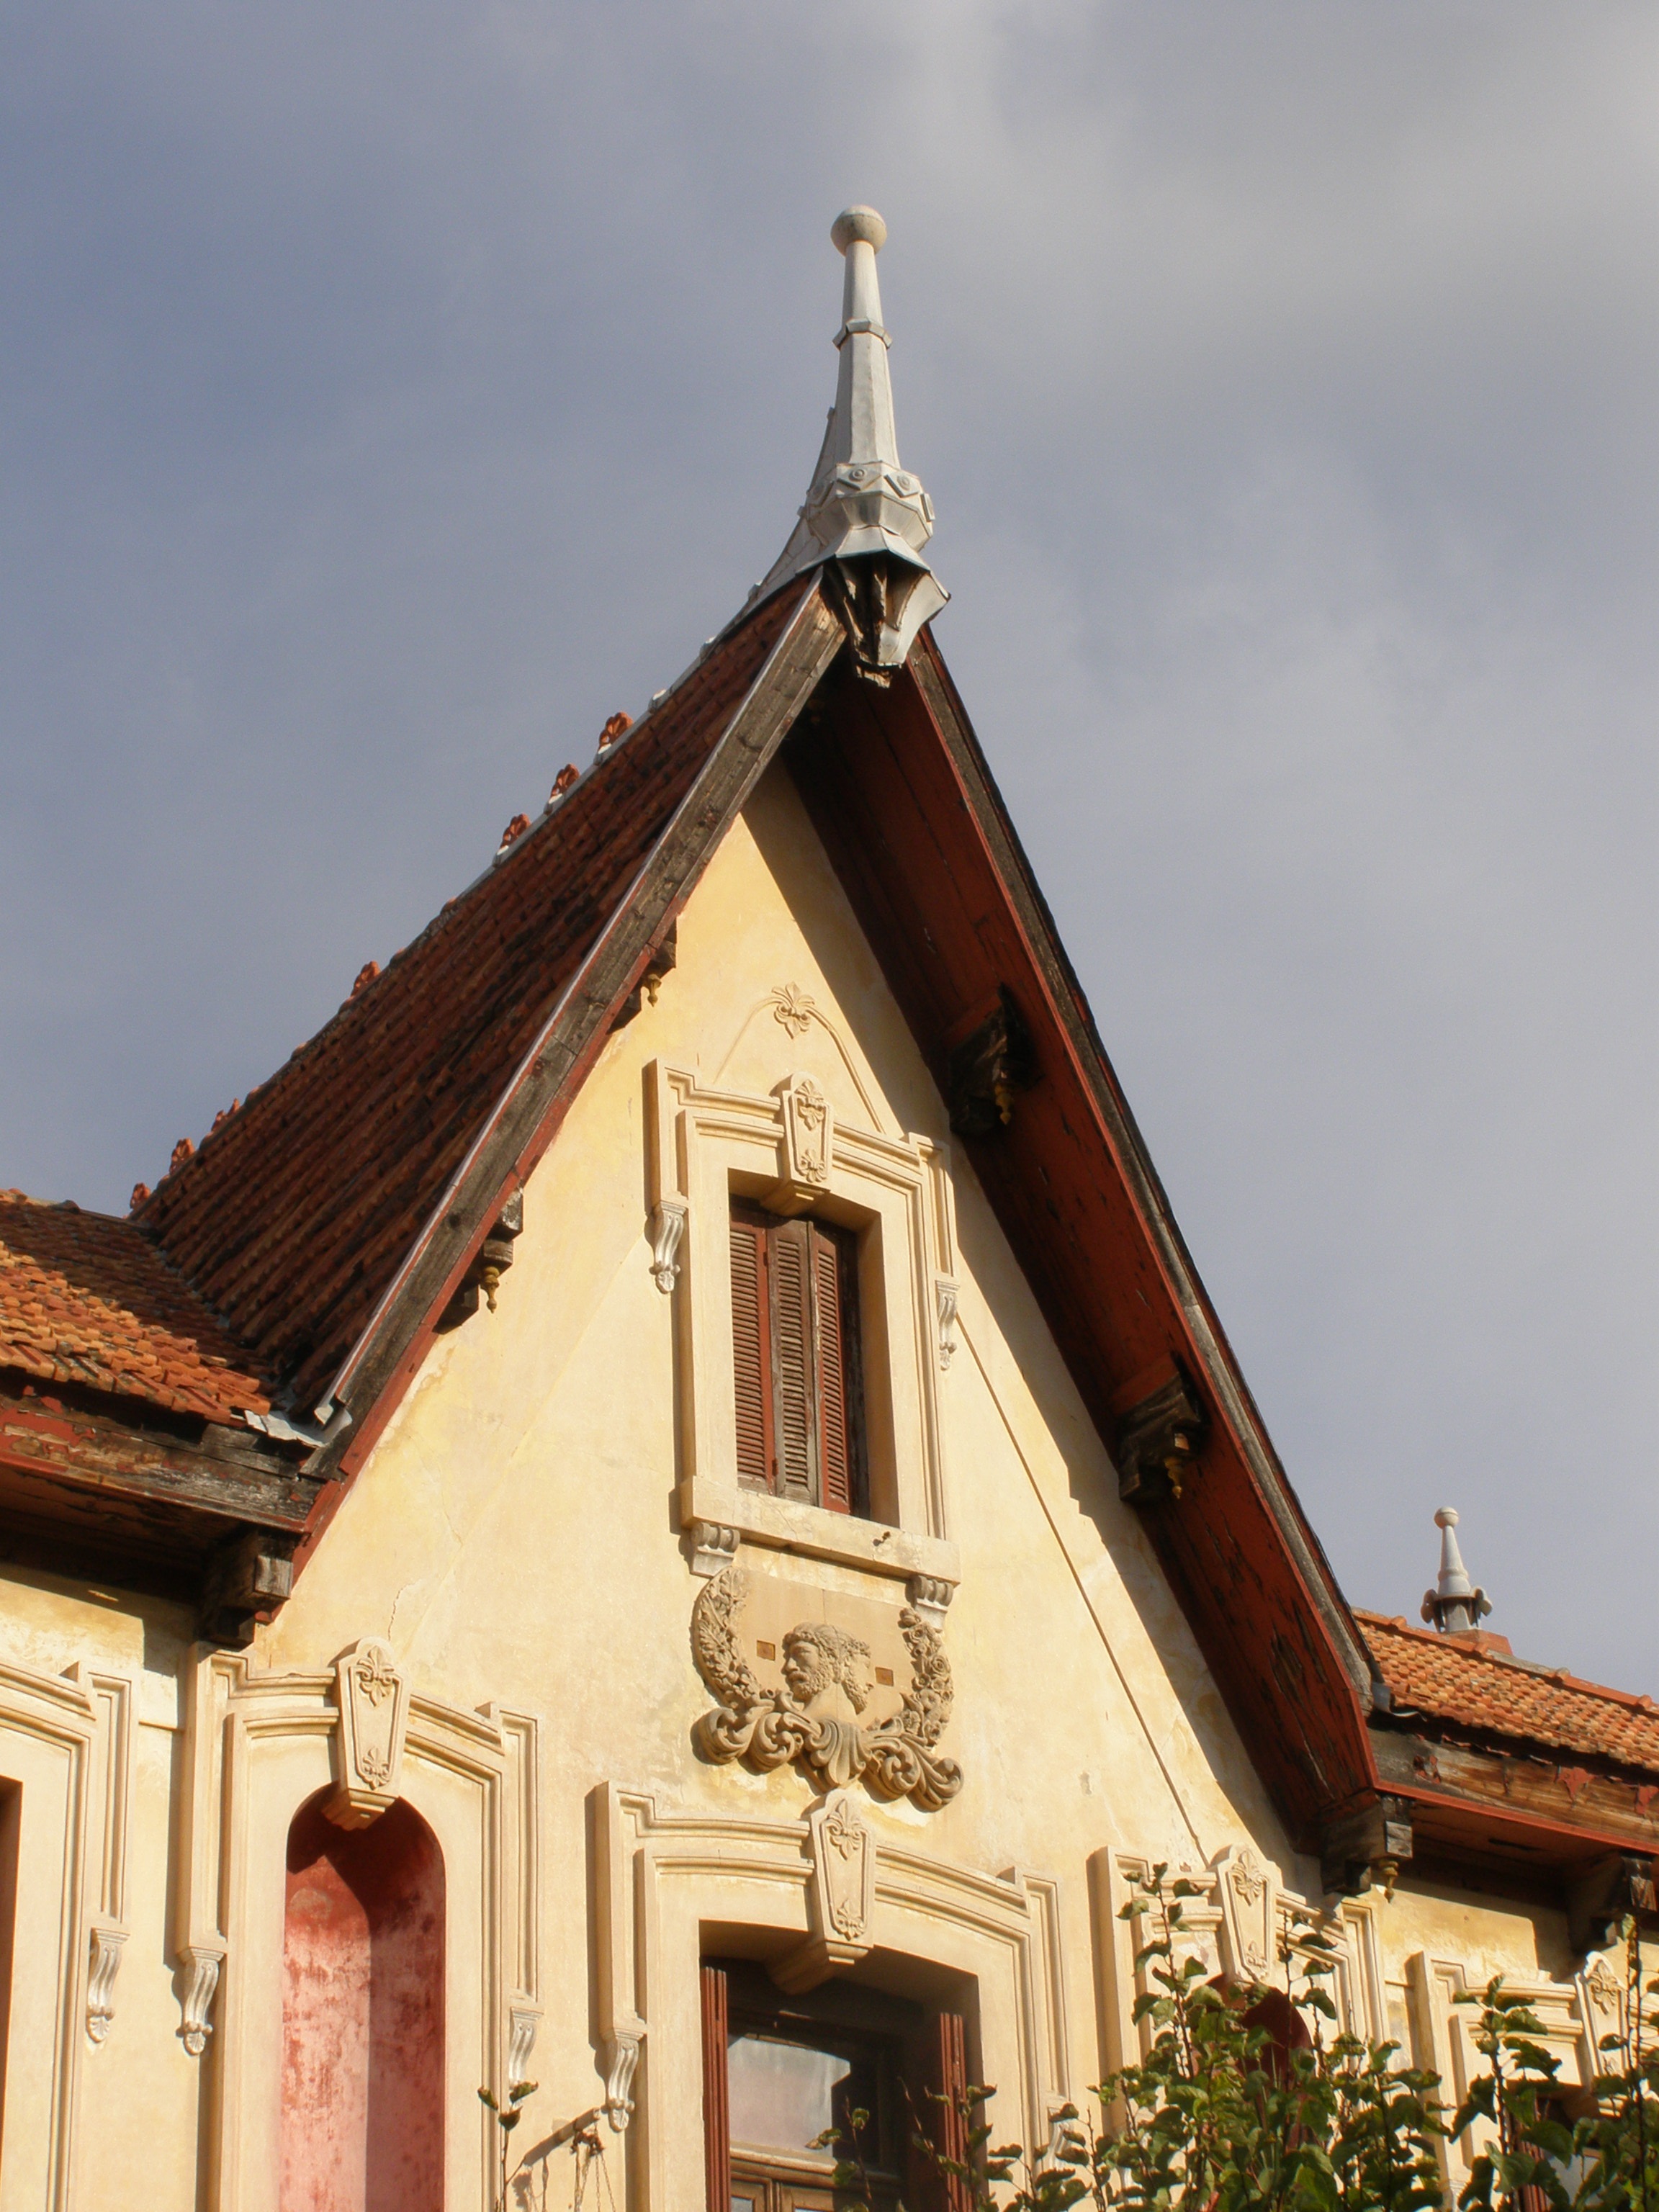
landscape, architecture, wood, vintage, retro, house, window, town, building, old, facade, residence, church, cathedral, chapel, exterior, place of worship, bell tower, design, temple, spire, steeple, monastery, wooden, synagogue, spanish missions in california